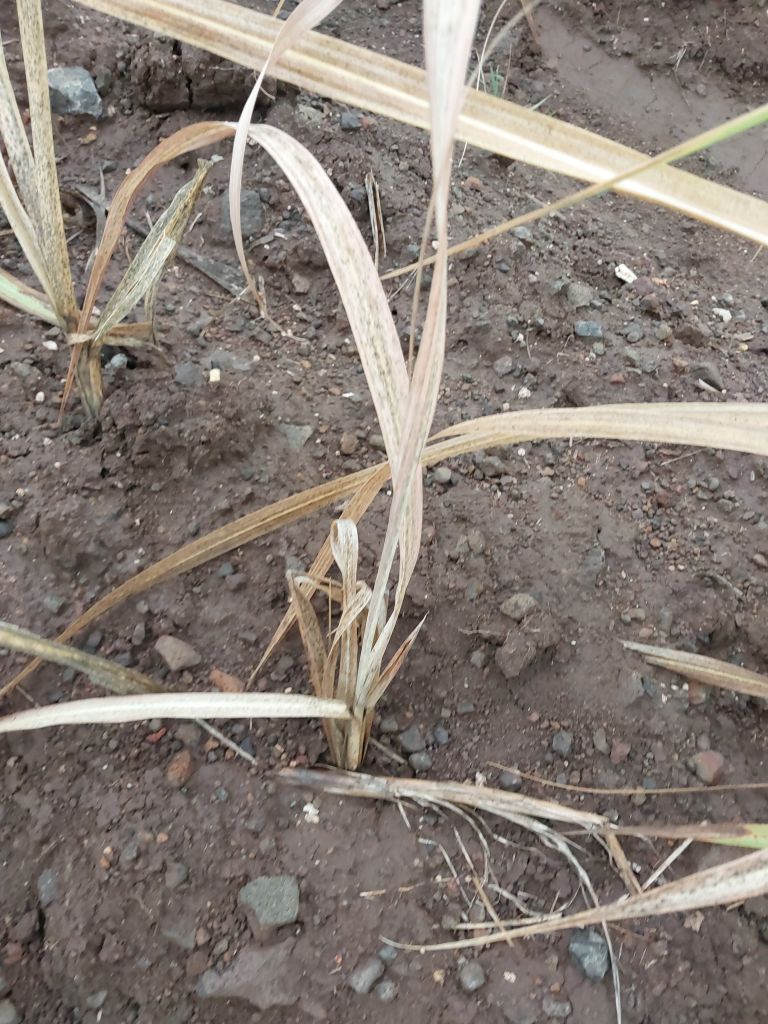
Label: Sett Rot